Pelagius of Oviedo

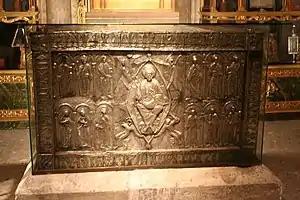
The "Arca Santa" of Oviedo may date to the episcopate of Pelagius, one of his many pious deceptions.

In 1130 Pelagius was deposed by a synod held under Cardinal Humbert at Carrión, along with Diego and Munio, bishops of León and Salamanca, and the abbot of Samos, because they had opposed the marriage of Alfonso VII and Berenguela of Barcelona (1127) on grounds of consanguinity. Their deposition was politically motivated, engineered by Alfonso and the prelate Diego Gelmírez. During the last decades of the eleventh century and the first of the twelfth, Santiago de Compostela became one of the leading centres of pilgrimage among the Catholic faithful, aided by the efforts of its archbishop, Diego Gelmírez. The rivalry between Pelagius and Diego can be seen in the former's attempt to establish Oviedo as a comparable destination for pilgrims, by expanding the cult of the relics of the Cathedral of San Salvador, most importantly the alleged Sudarium of Christ. He has even been credited with the creation of the "Arca Santa" to house his cathedral's relics.